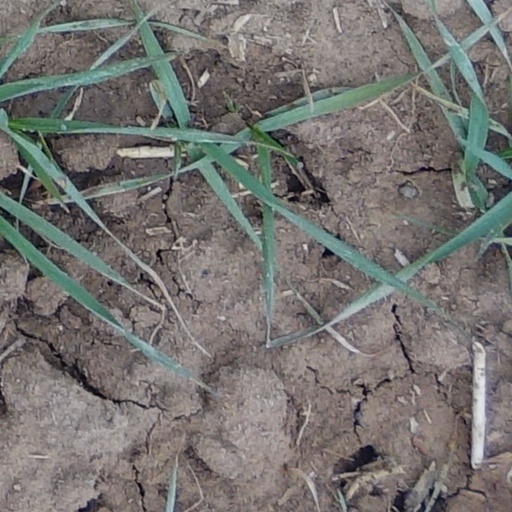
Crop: wheat